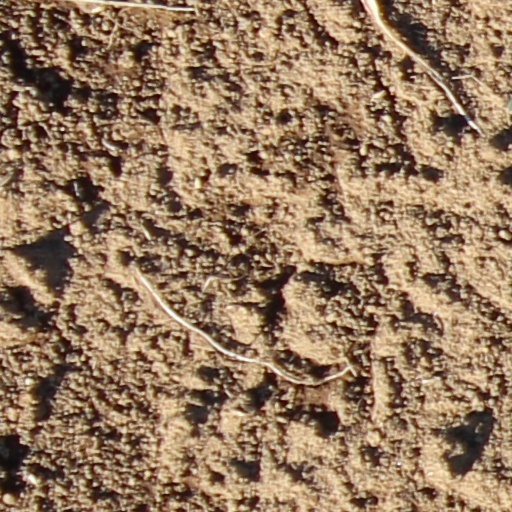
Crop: wheat